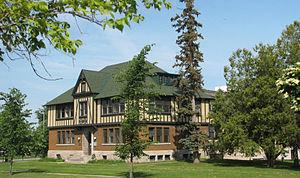
La Ferme expérimentale centrale est un ensemble de structures et de bâtiments agricoles situés dans la banlieue sud d'Ottawa. C'est un centre de recherche de l'Agriculture et Agroalimentaire Canada, ministère de l'agriculture et de l'agroalimentaire du gouvernement du Canada.